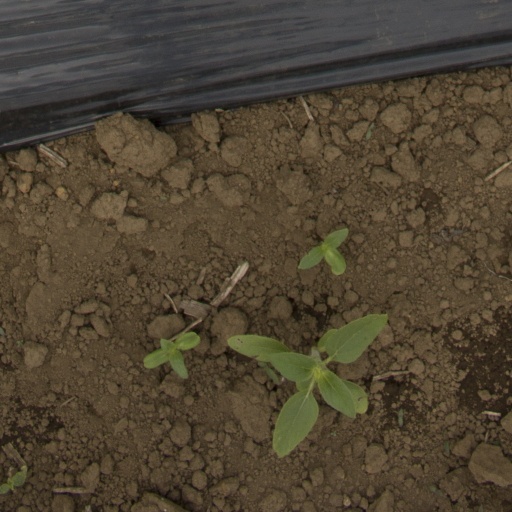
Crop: Jerusalem artichoke